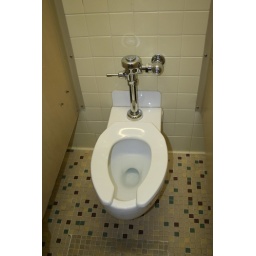
Second floor girl's bathroom in Sanders